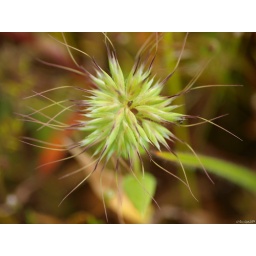
A grass flower with interesting pattern was photographed on Kass Plateau near Satara in India.